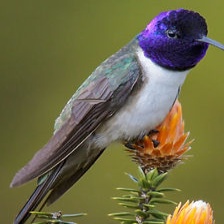
Species: ECUADORIAN HILLSTAR
Scientific name: OREOTROCHILUS CHIMBORAZO
ImageNet parent category: hummingbird